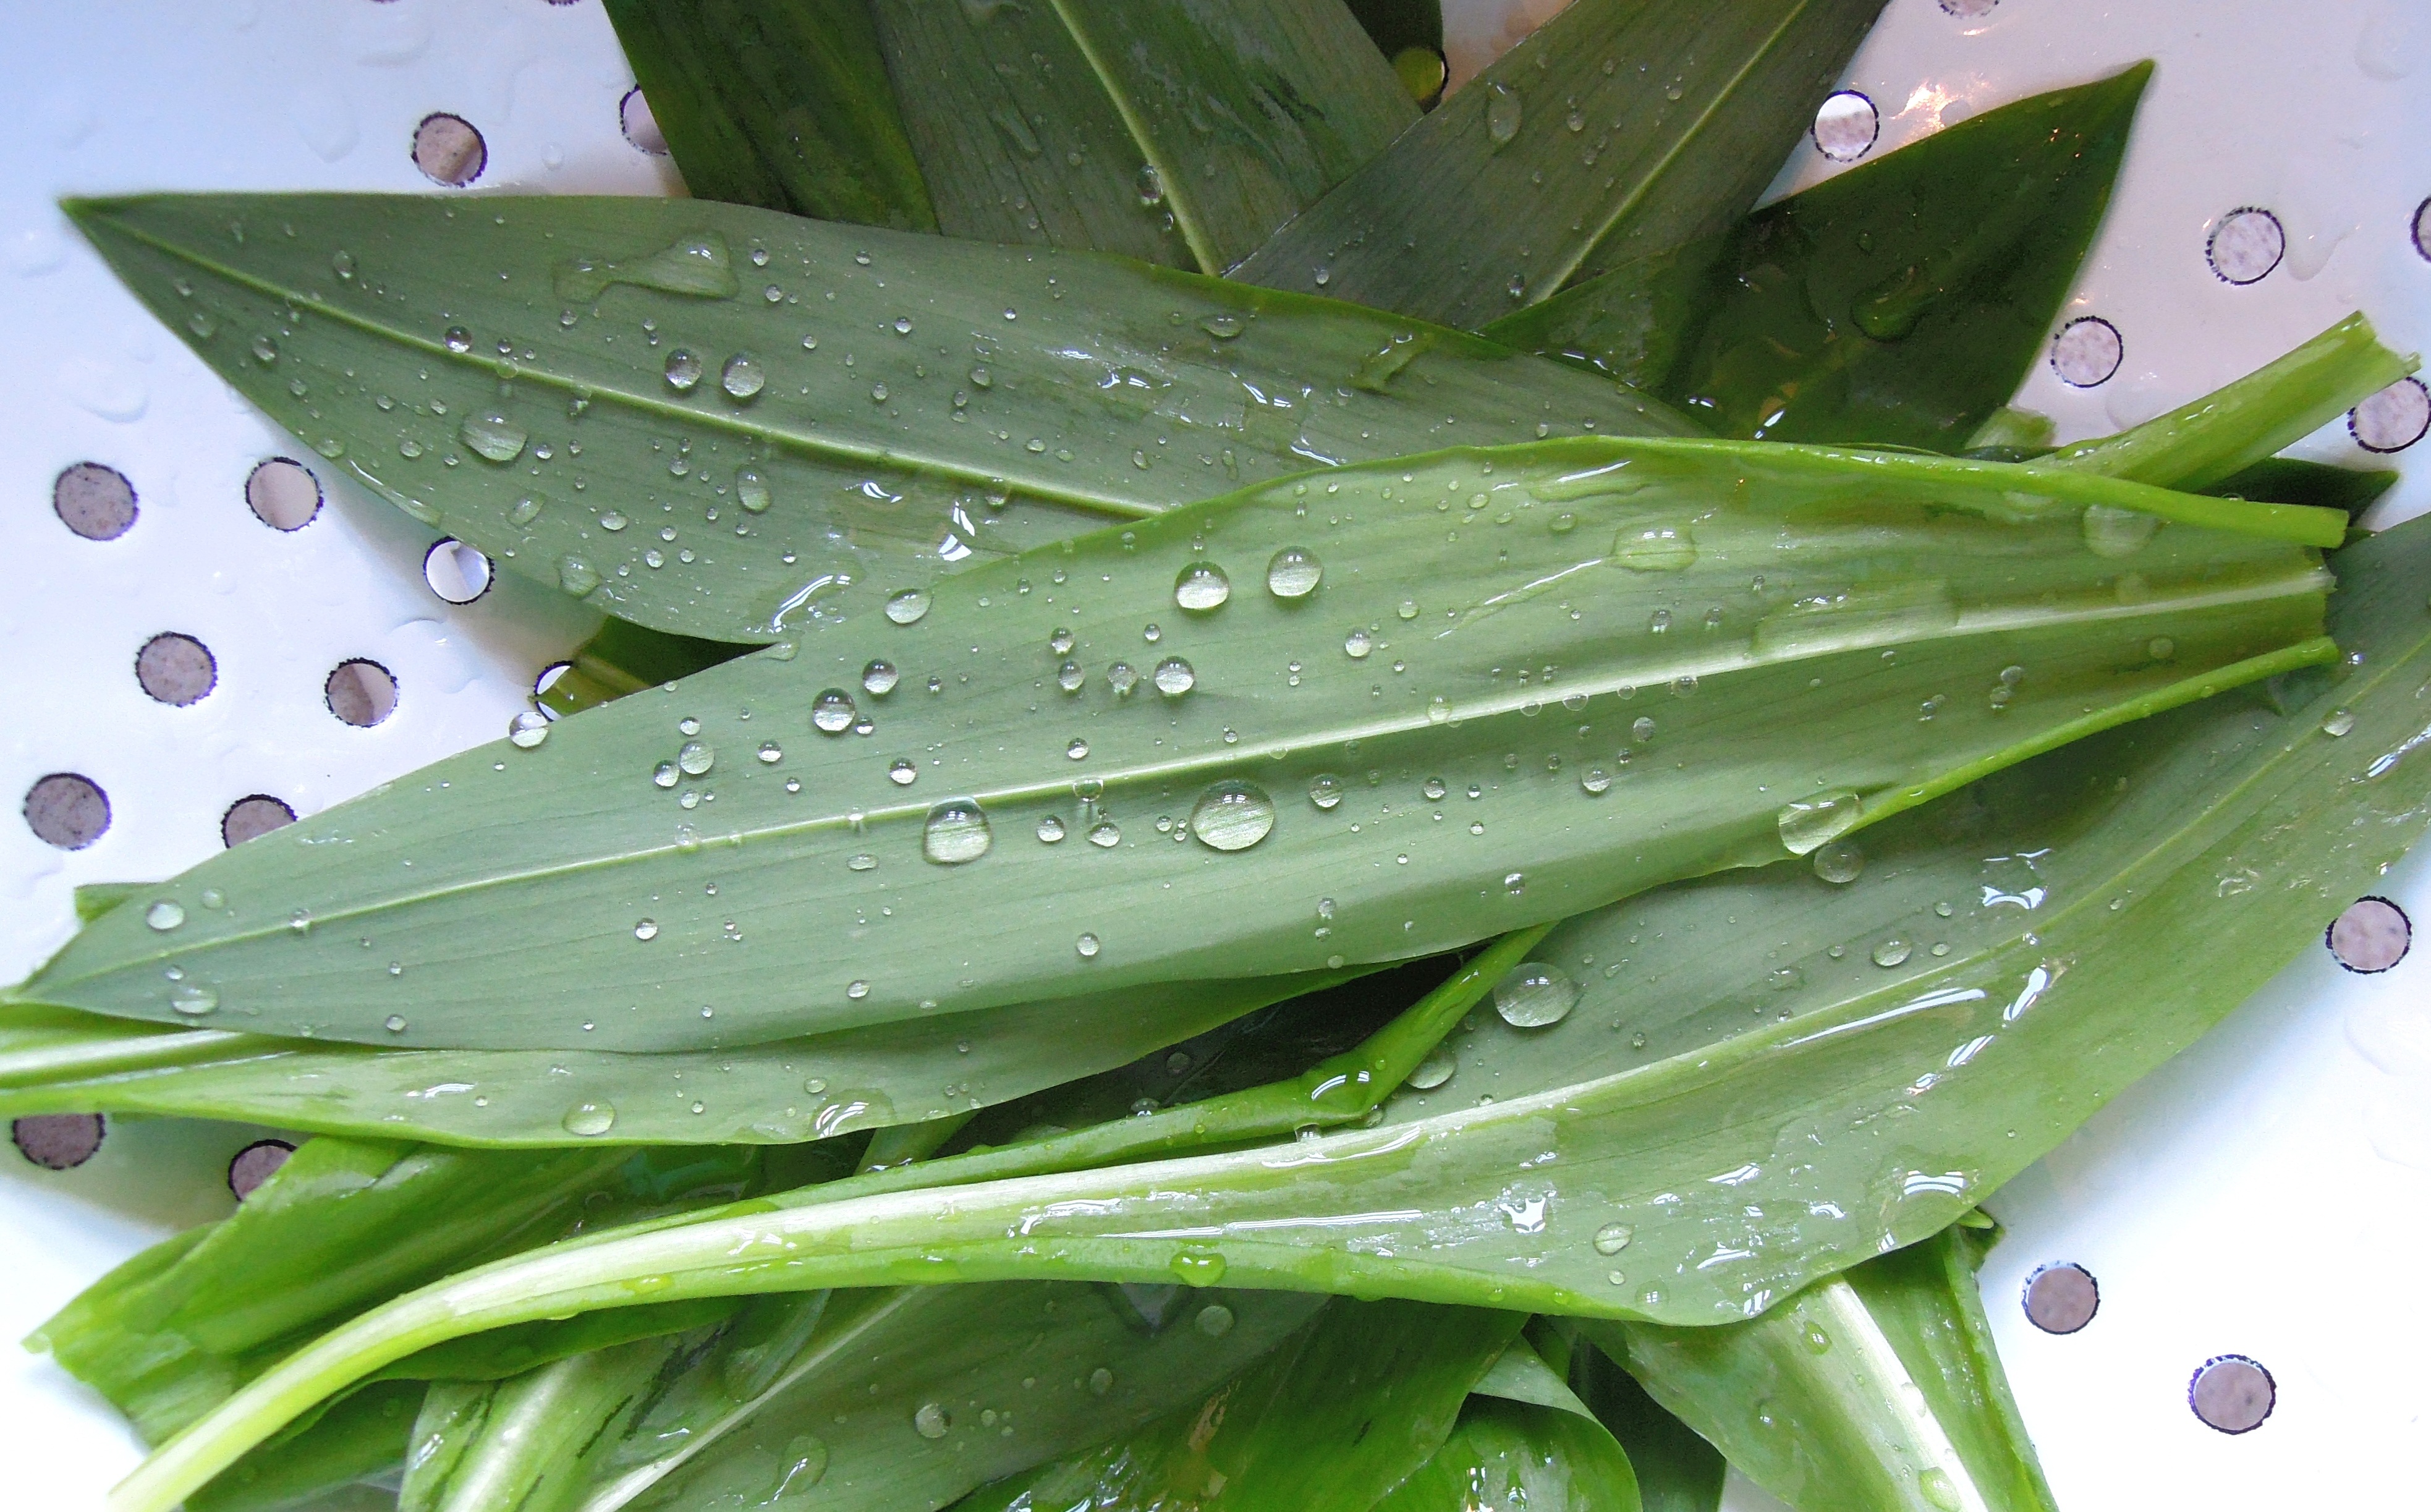
forest, plant, leaf, flower, food, spring, green, produce, botany, aloe, just add water, flowering plant, wild garlic, plant stem, land plant